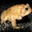
Label: frog